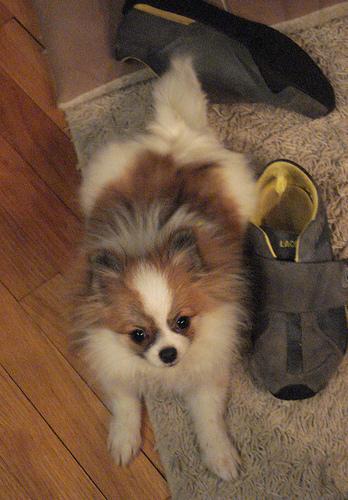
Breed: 1936-n000005-Pomeranian